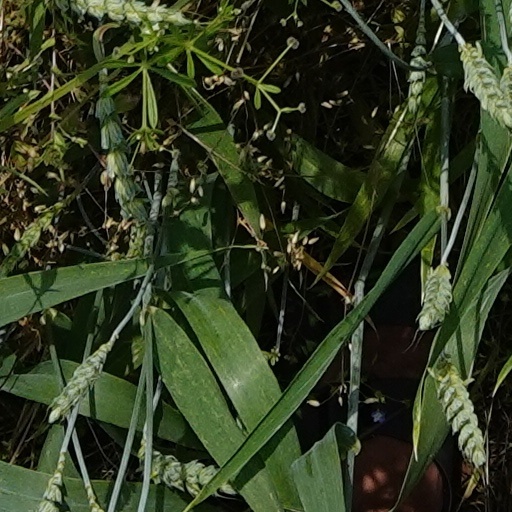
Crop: wheat